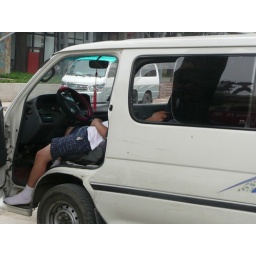
The bed in the mini van